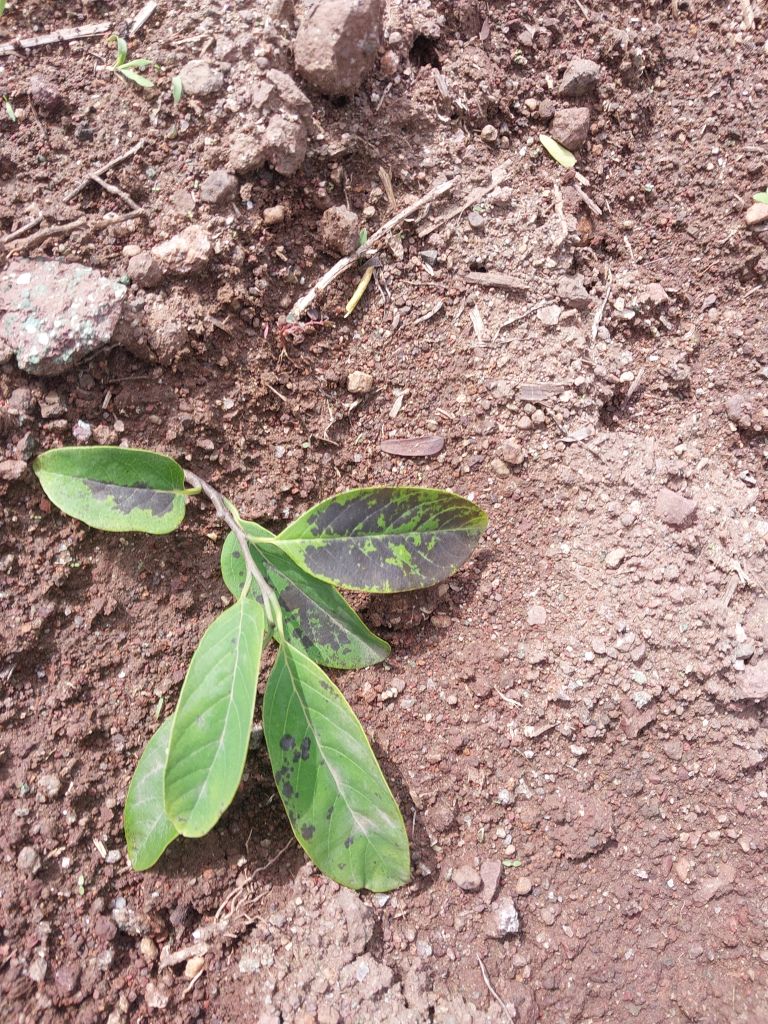
Disease label: Leaf spot on Leaves